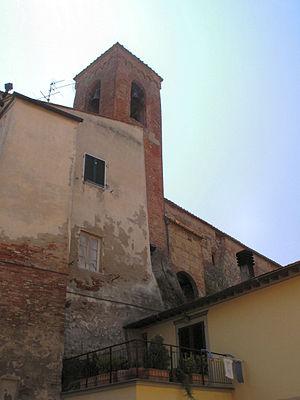
L'église santa Maria Assunta, est la principale église catholique de Castelnuovo d'Elsa, partie de la commune Castelfiorentino, province de Florence, rattachée au diocèse de Volterra.
Castelnuovo d'Elsa est une frazione de la commune de Castelfiorentino en Toscane.